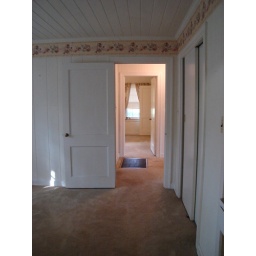
heart pine on the walls and ceiling. This is a view standing in the doorway between Bedroom #1(the master) and the kitchen.